Describe the emotion expressed in this image:  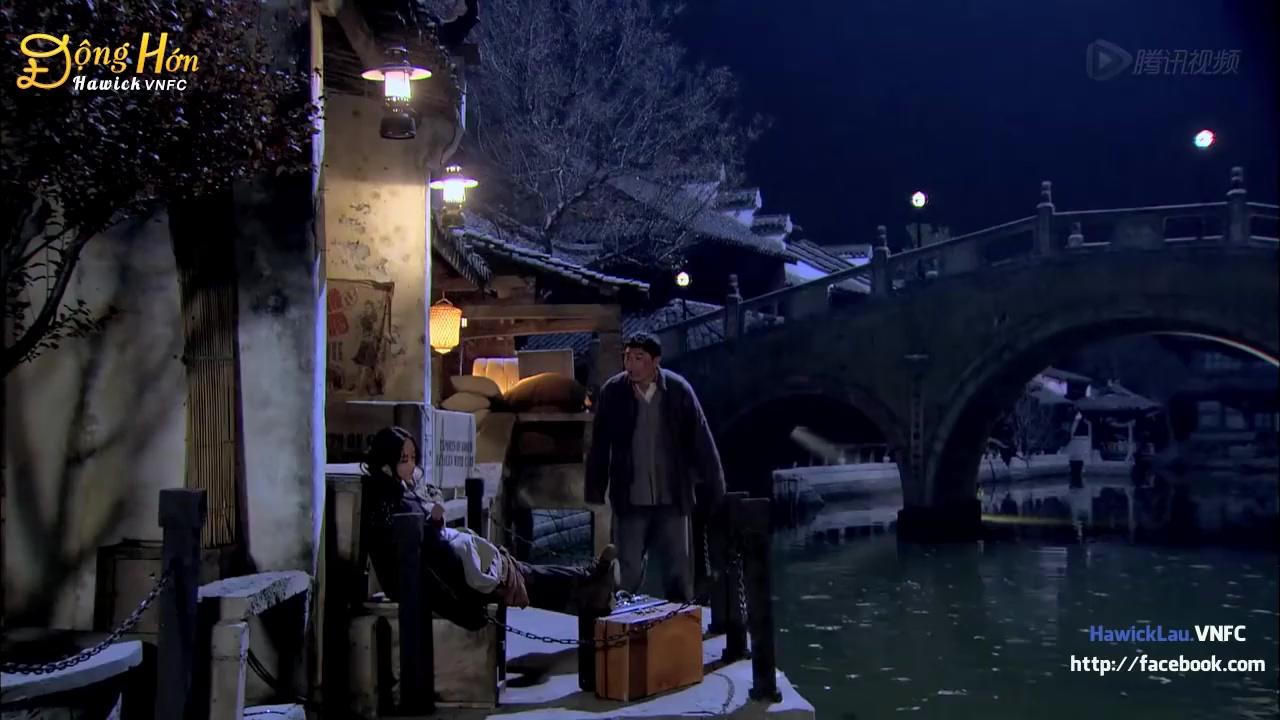
This person displays Pain, valence and arousal with low intensity.